Joe Cogdal

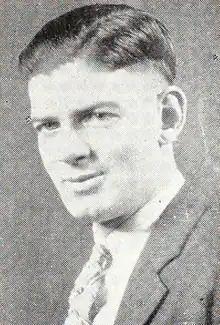
Cogdal pictured in "The Index 1928", Illinois State yearbook

Joseph T. Cogdal (March 22, 1897 – July 3, 1978) was an American football and basketball coach. He served as the head football at Findlay College—now known as the University of Findlay–in Findlay, Ohio and Illinois State Normal University—now known as Illinois State University—in Normal, Illinois from 1927 to 1930.